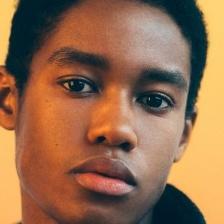
Label: faces